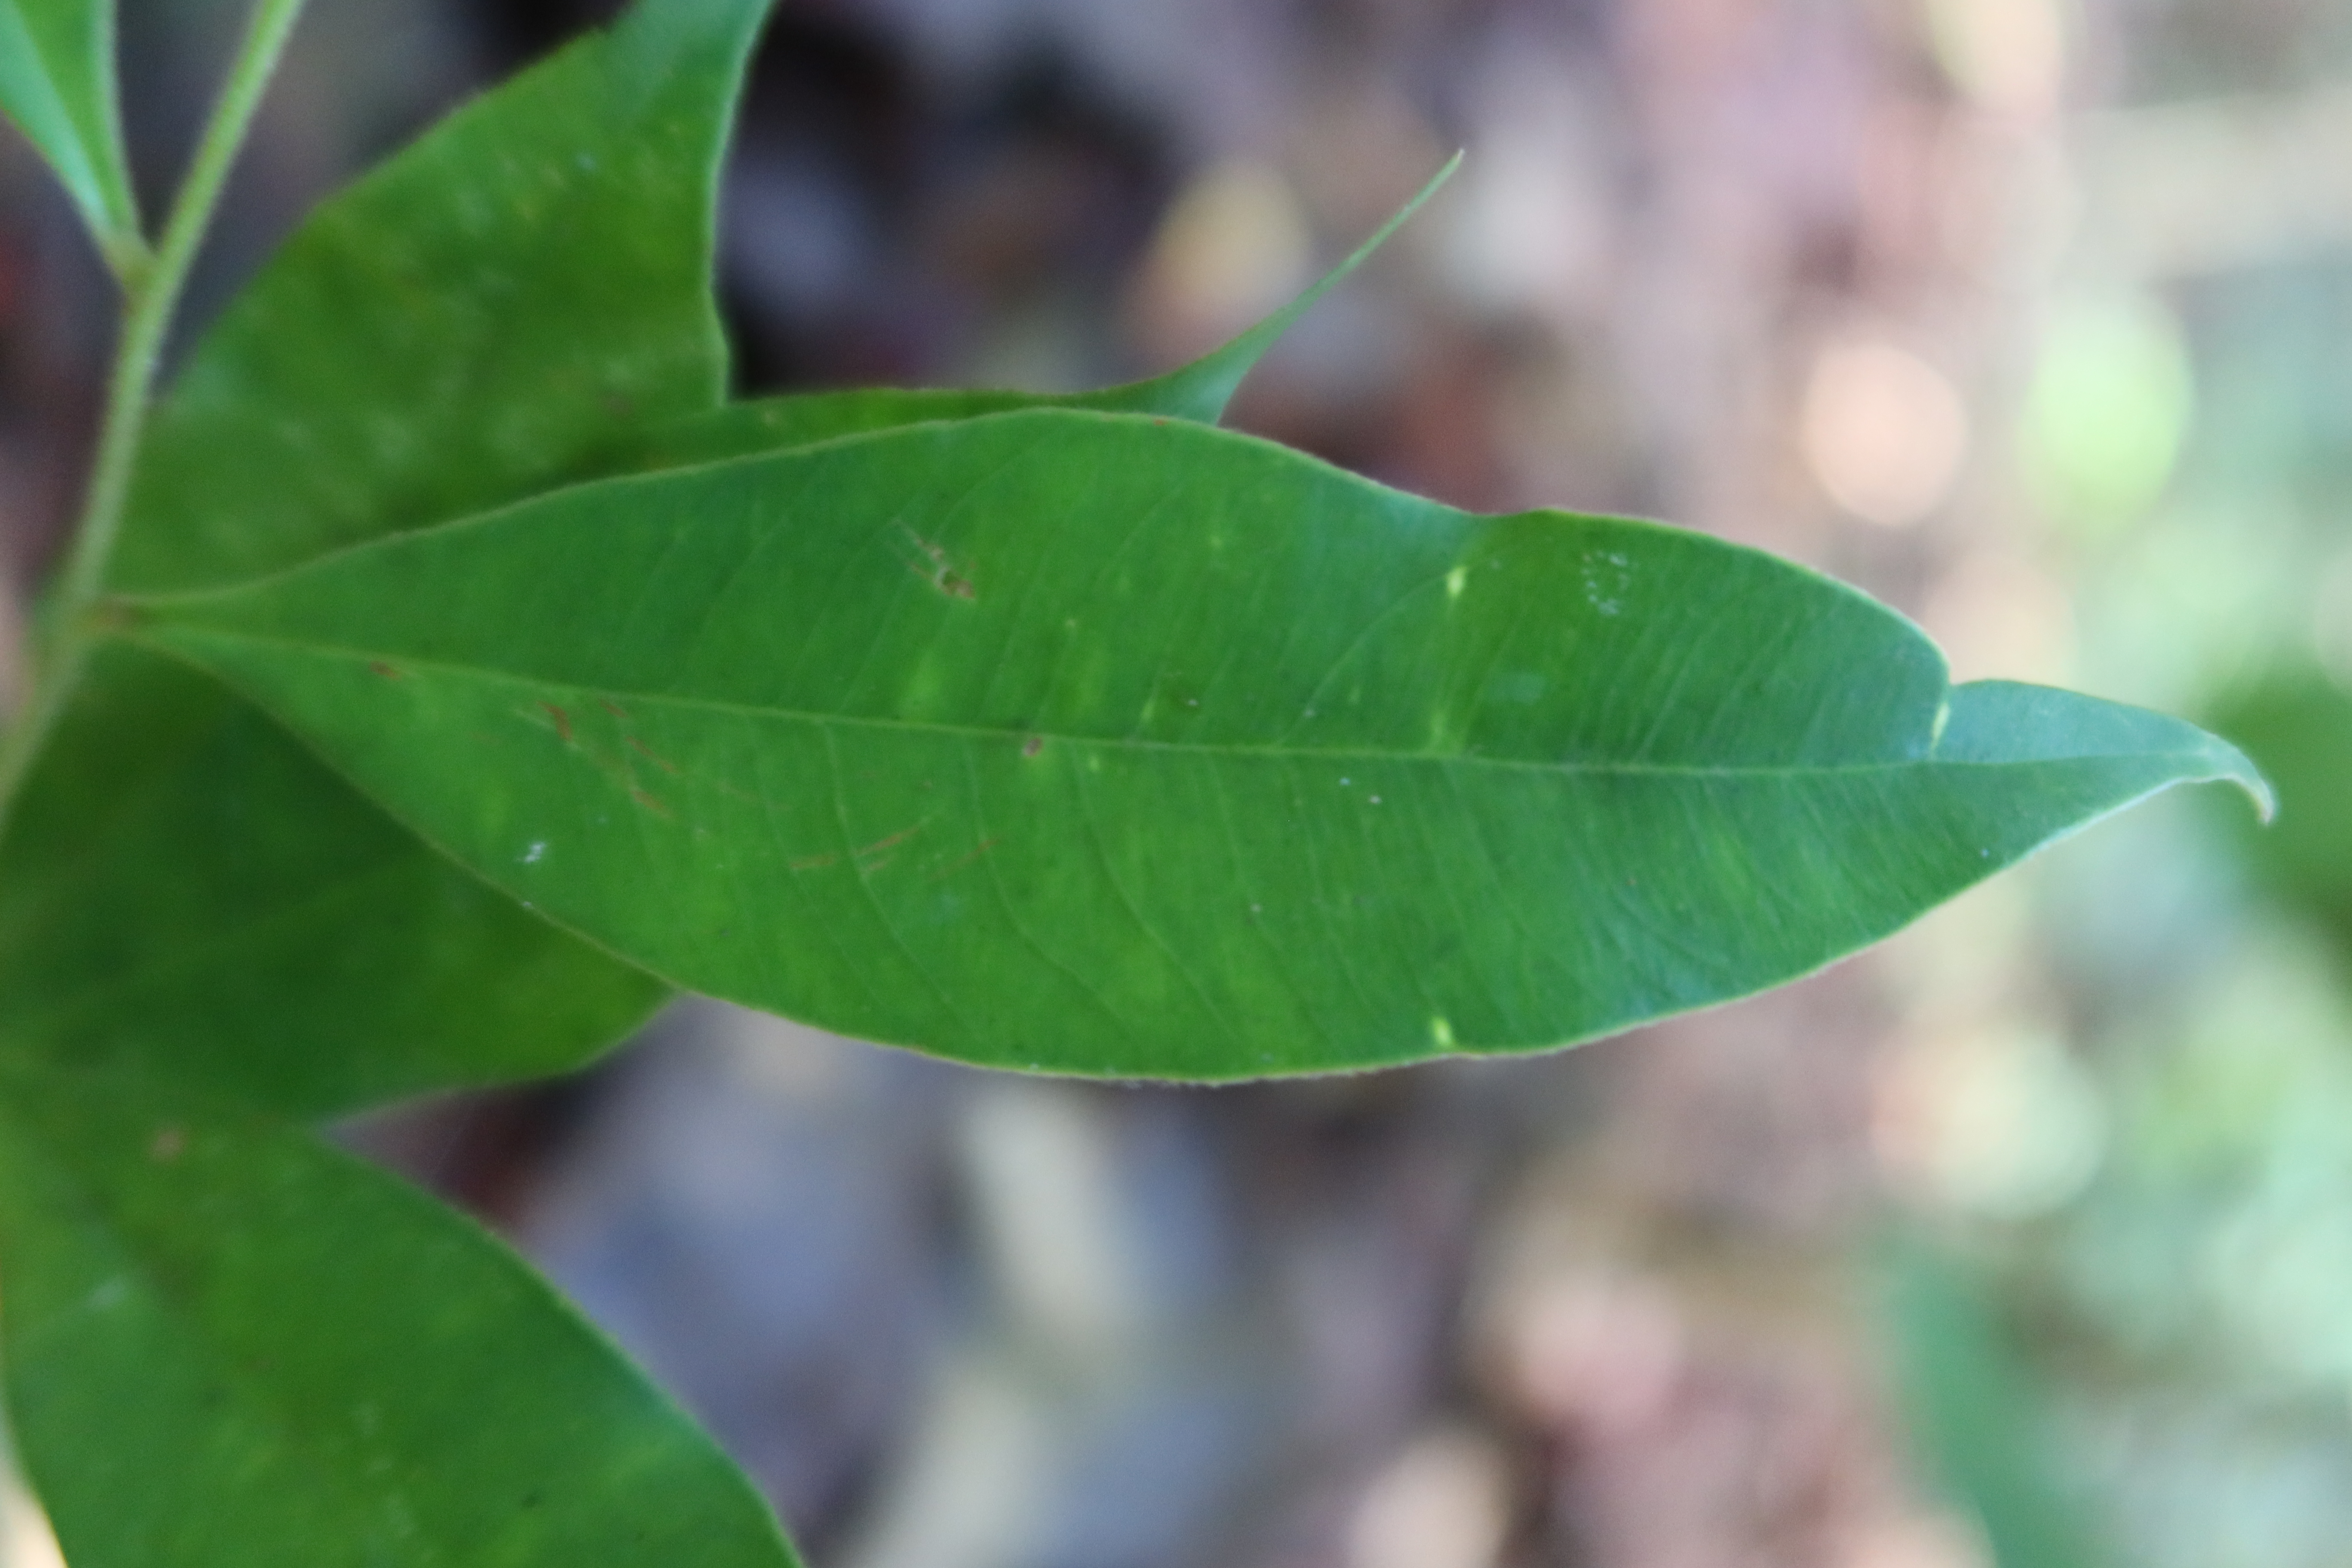
Label: Mosaic Viruses